Yoshimi P-We

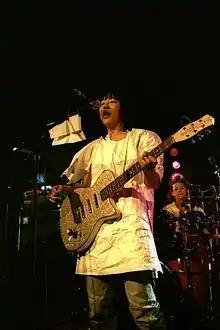
Yoshimi performing in 2004

Yoshimi (born on February 18, 1968) is a Japanese musician best known for her role as the longest consistent drummer in the Japanese rock band Boredoms.